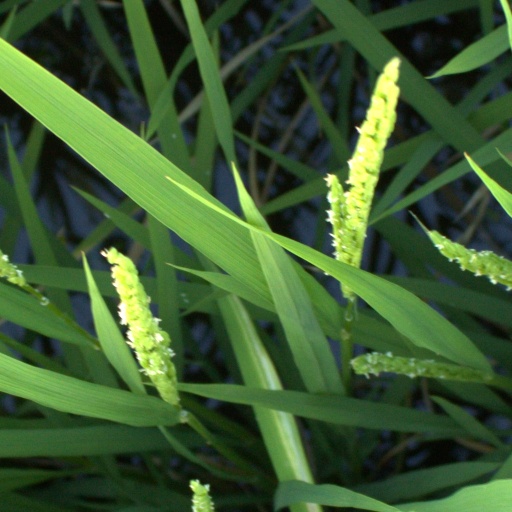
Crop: rice